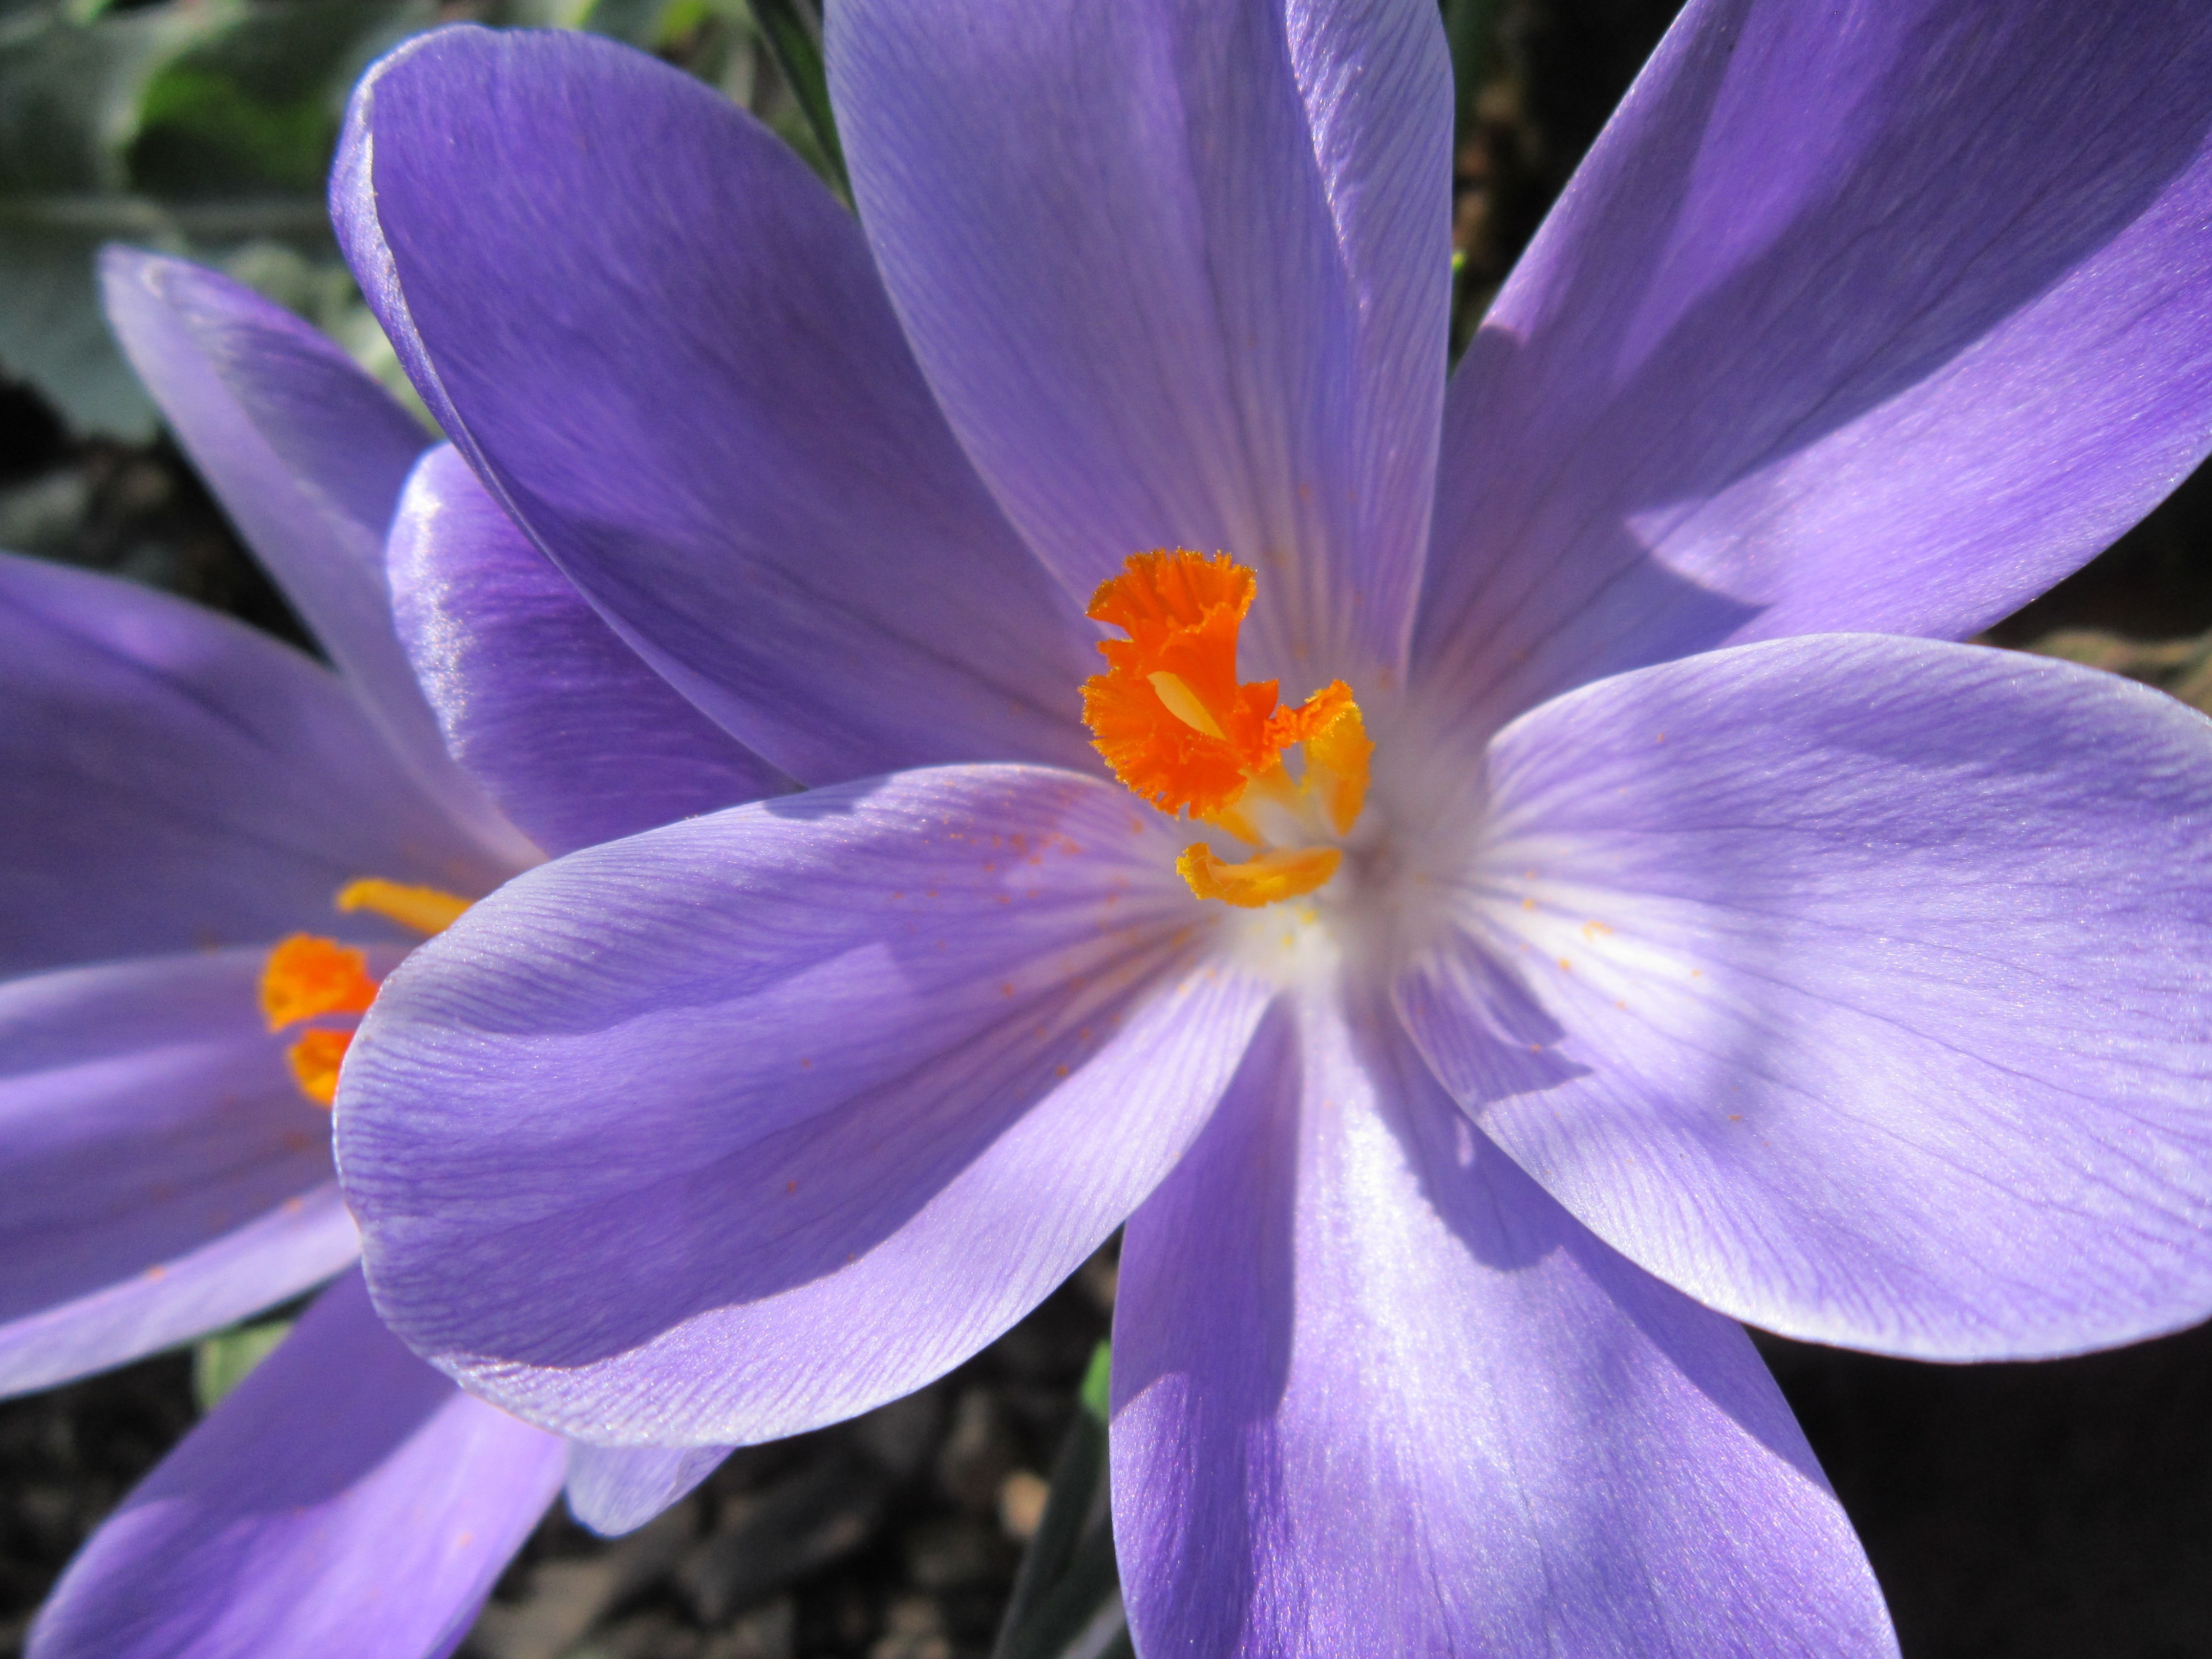
blossom, plant, flower, purple, petal, bloom, spring, stamp, yellow, close, flora, eye, crocus, early bloomer, spring flower, macro photography, spring awakening, fr hlingsanfang, flowering plant, b hen, land plant, iris family